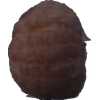
Label: orange_peeled